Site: brandenburg
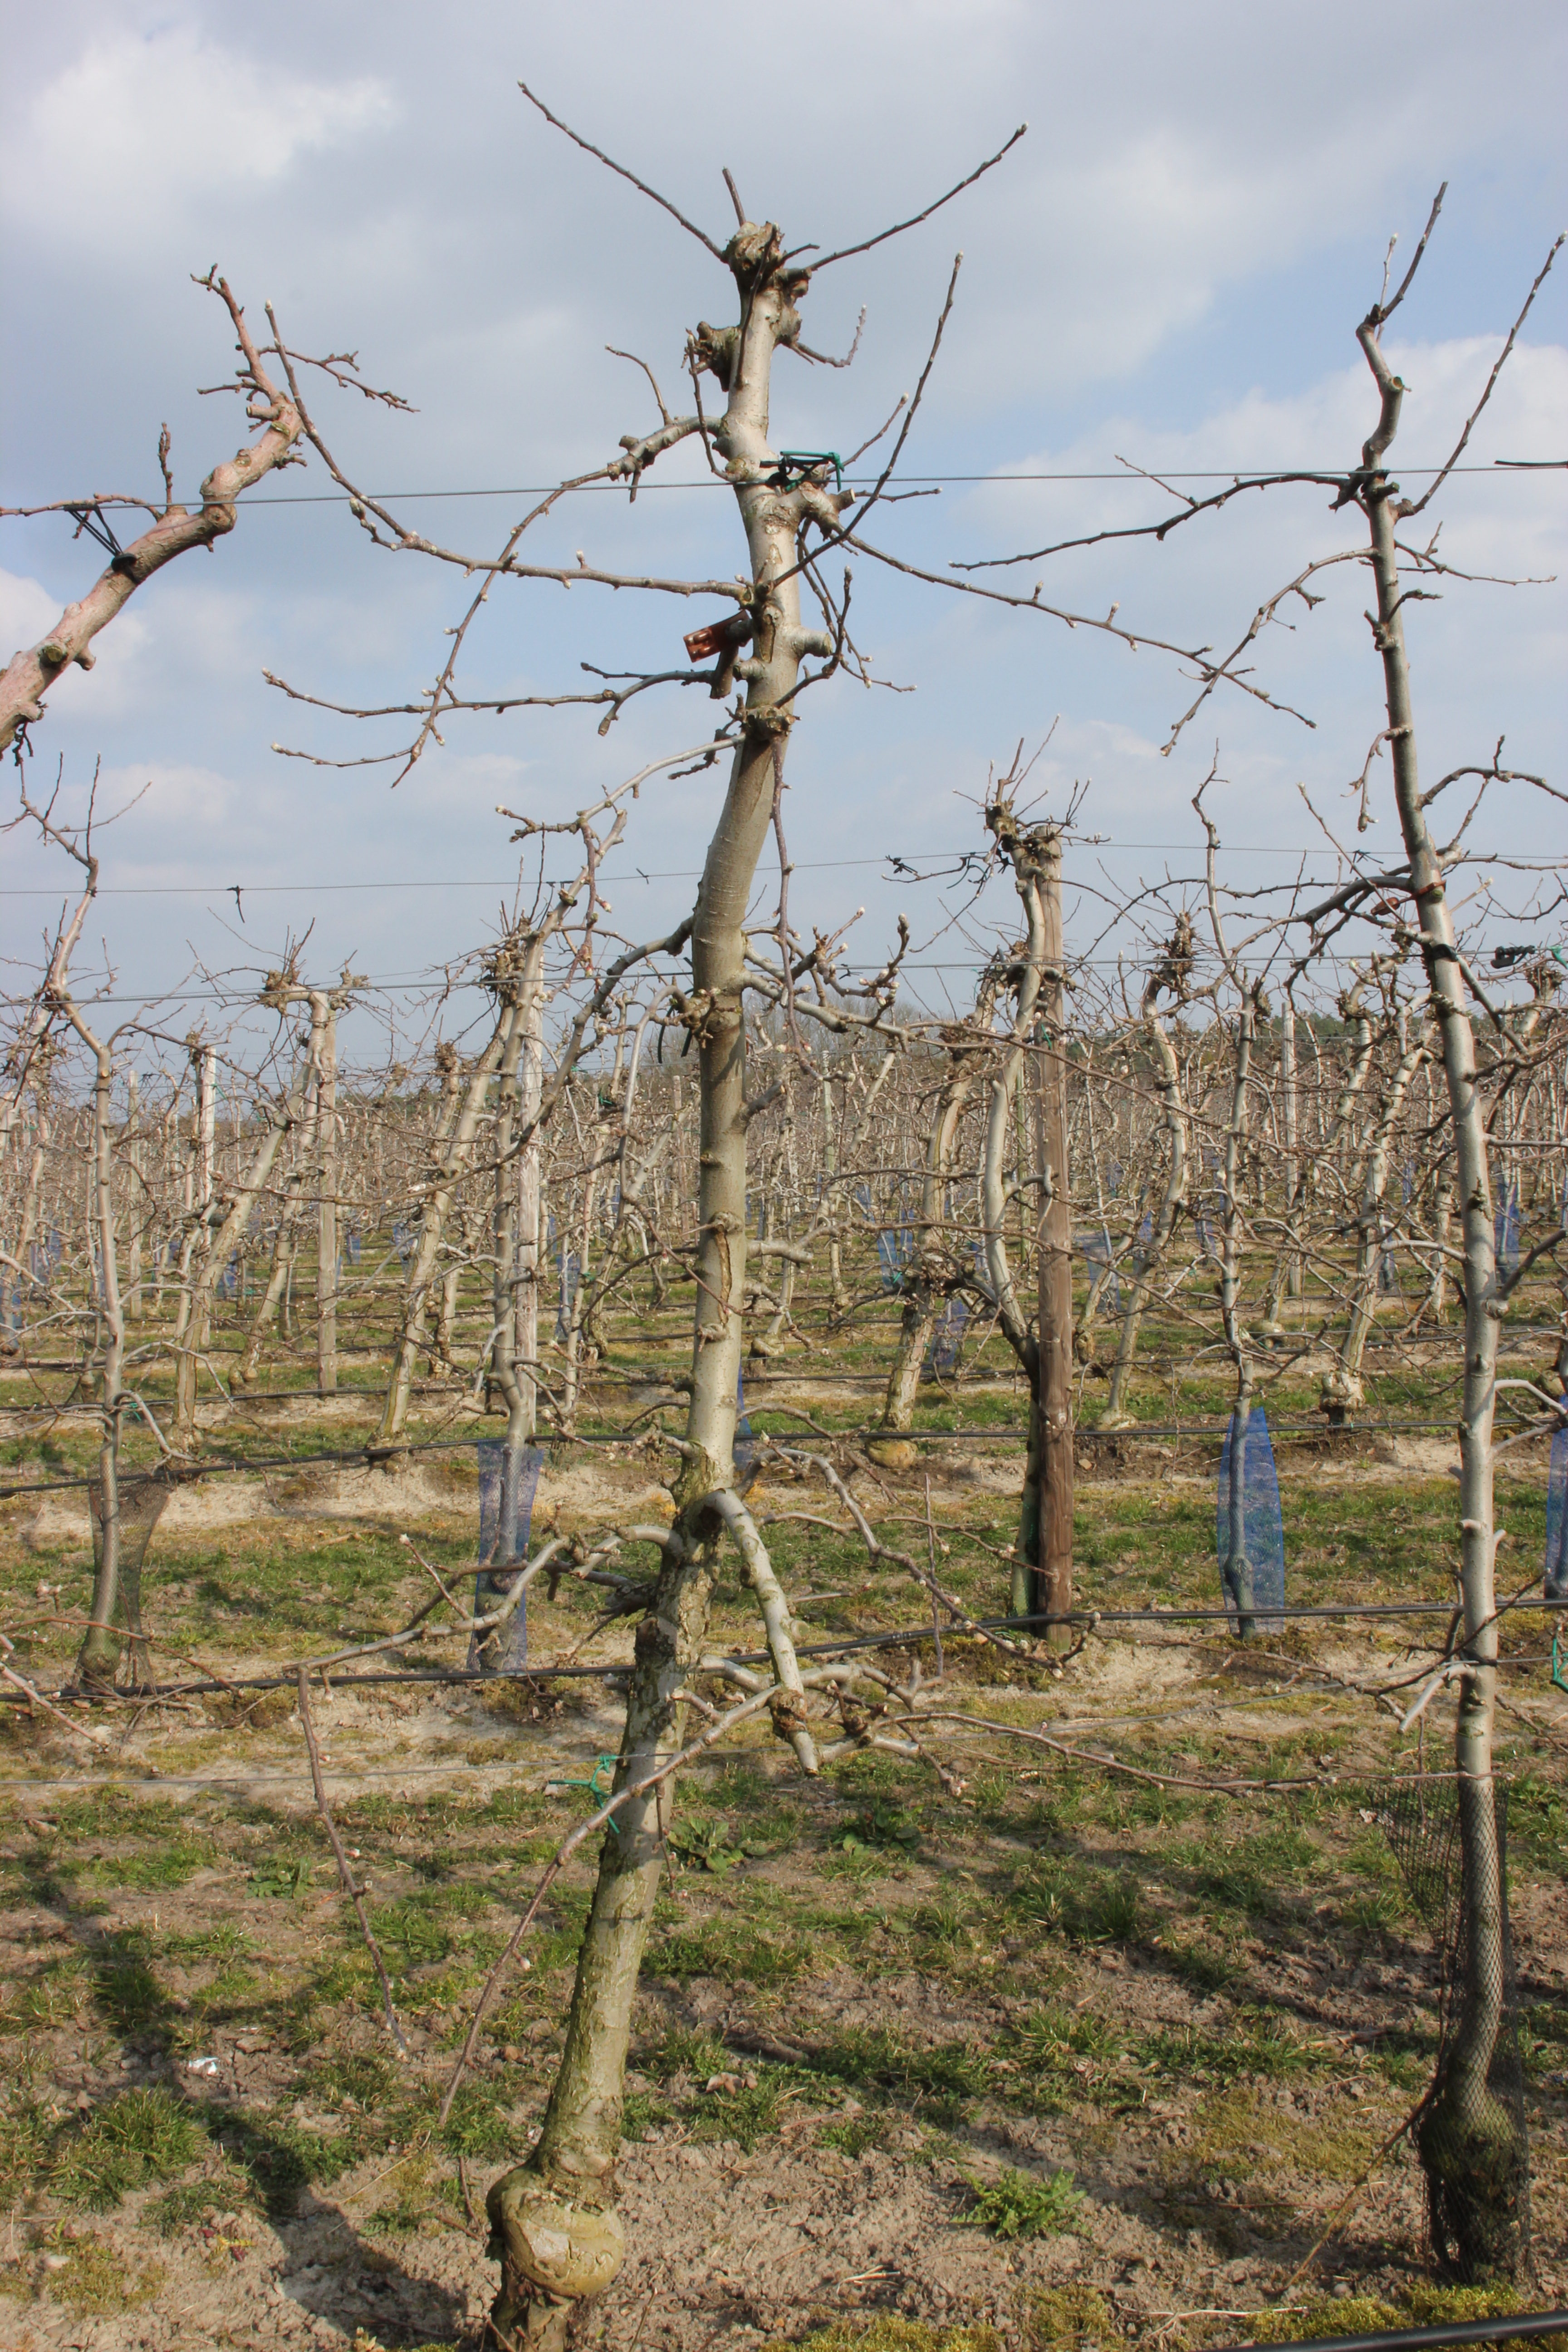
Growth stage (BBCH 03): Bud development